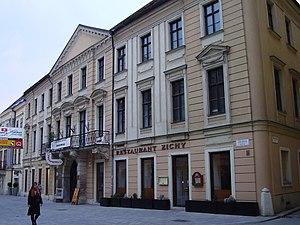
La famille Zichy est une famille noble hongroise présente dans l'Histoire de la Hongrie depuis la fin du XIIIᵉ siècle.